Kerteh F.C.

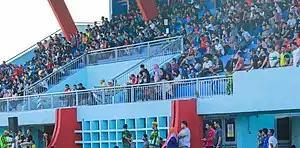
Kerteh FC fans at the Mak Chilli Stadium during a match against Northern Lions FC in the 2020 Malaysia FA Cup preliminary round

Despite being a lower-tier club, Kerteh FC is regarded as one of the most profitable football clubs in the country, earning praises from the Football Association of Malaysia.